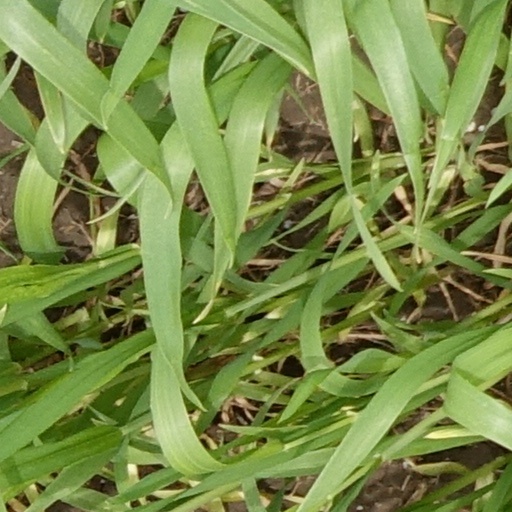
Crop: wheat